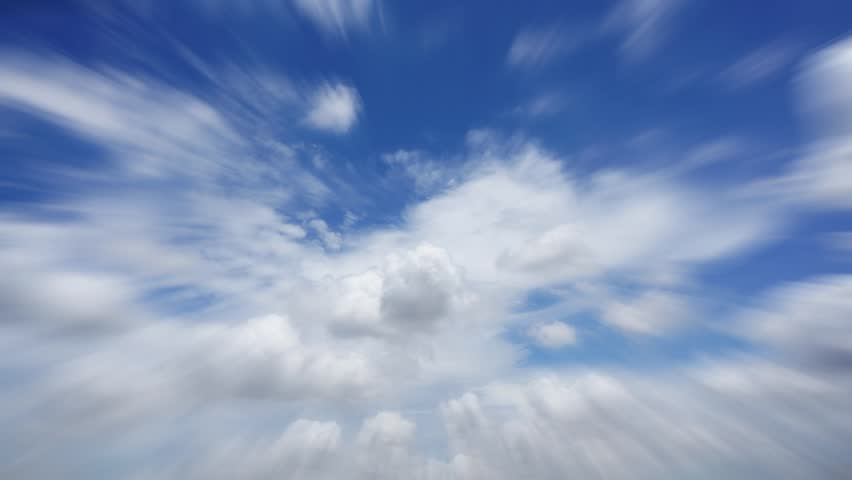
Weather: cloudy or overcast